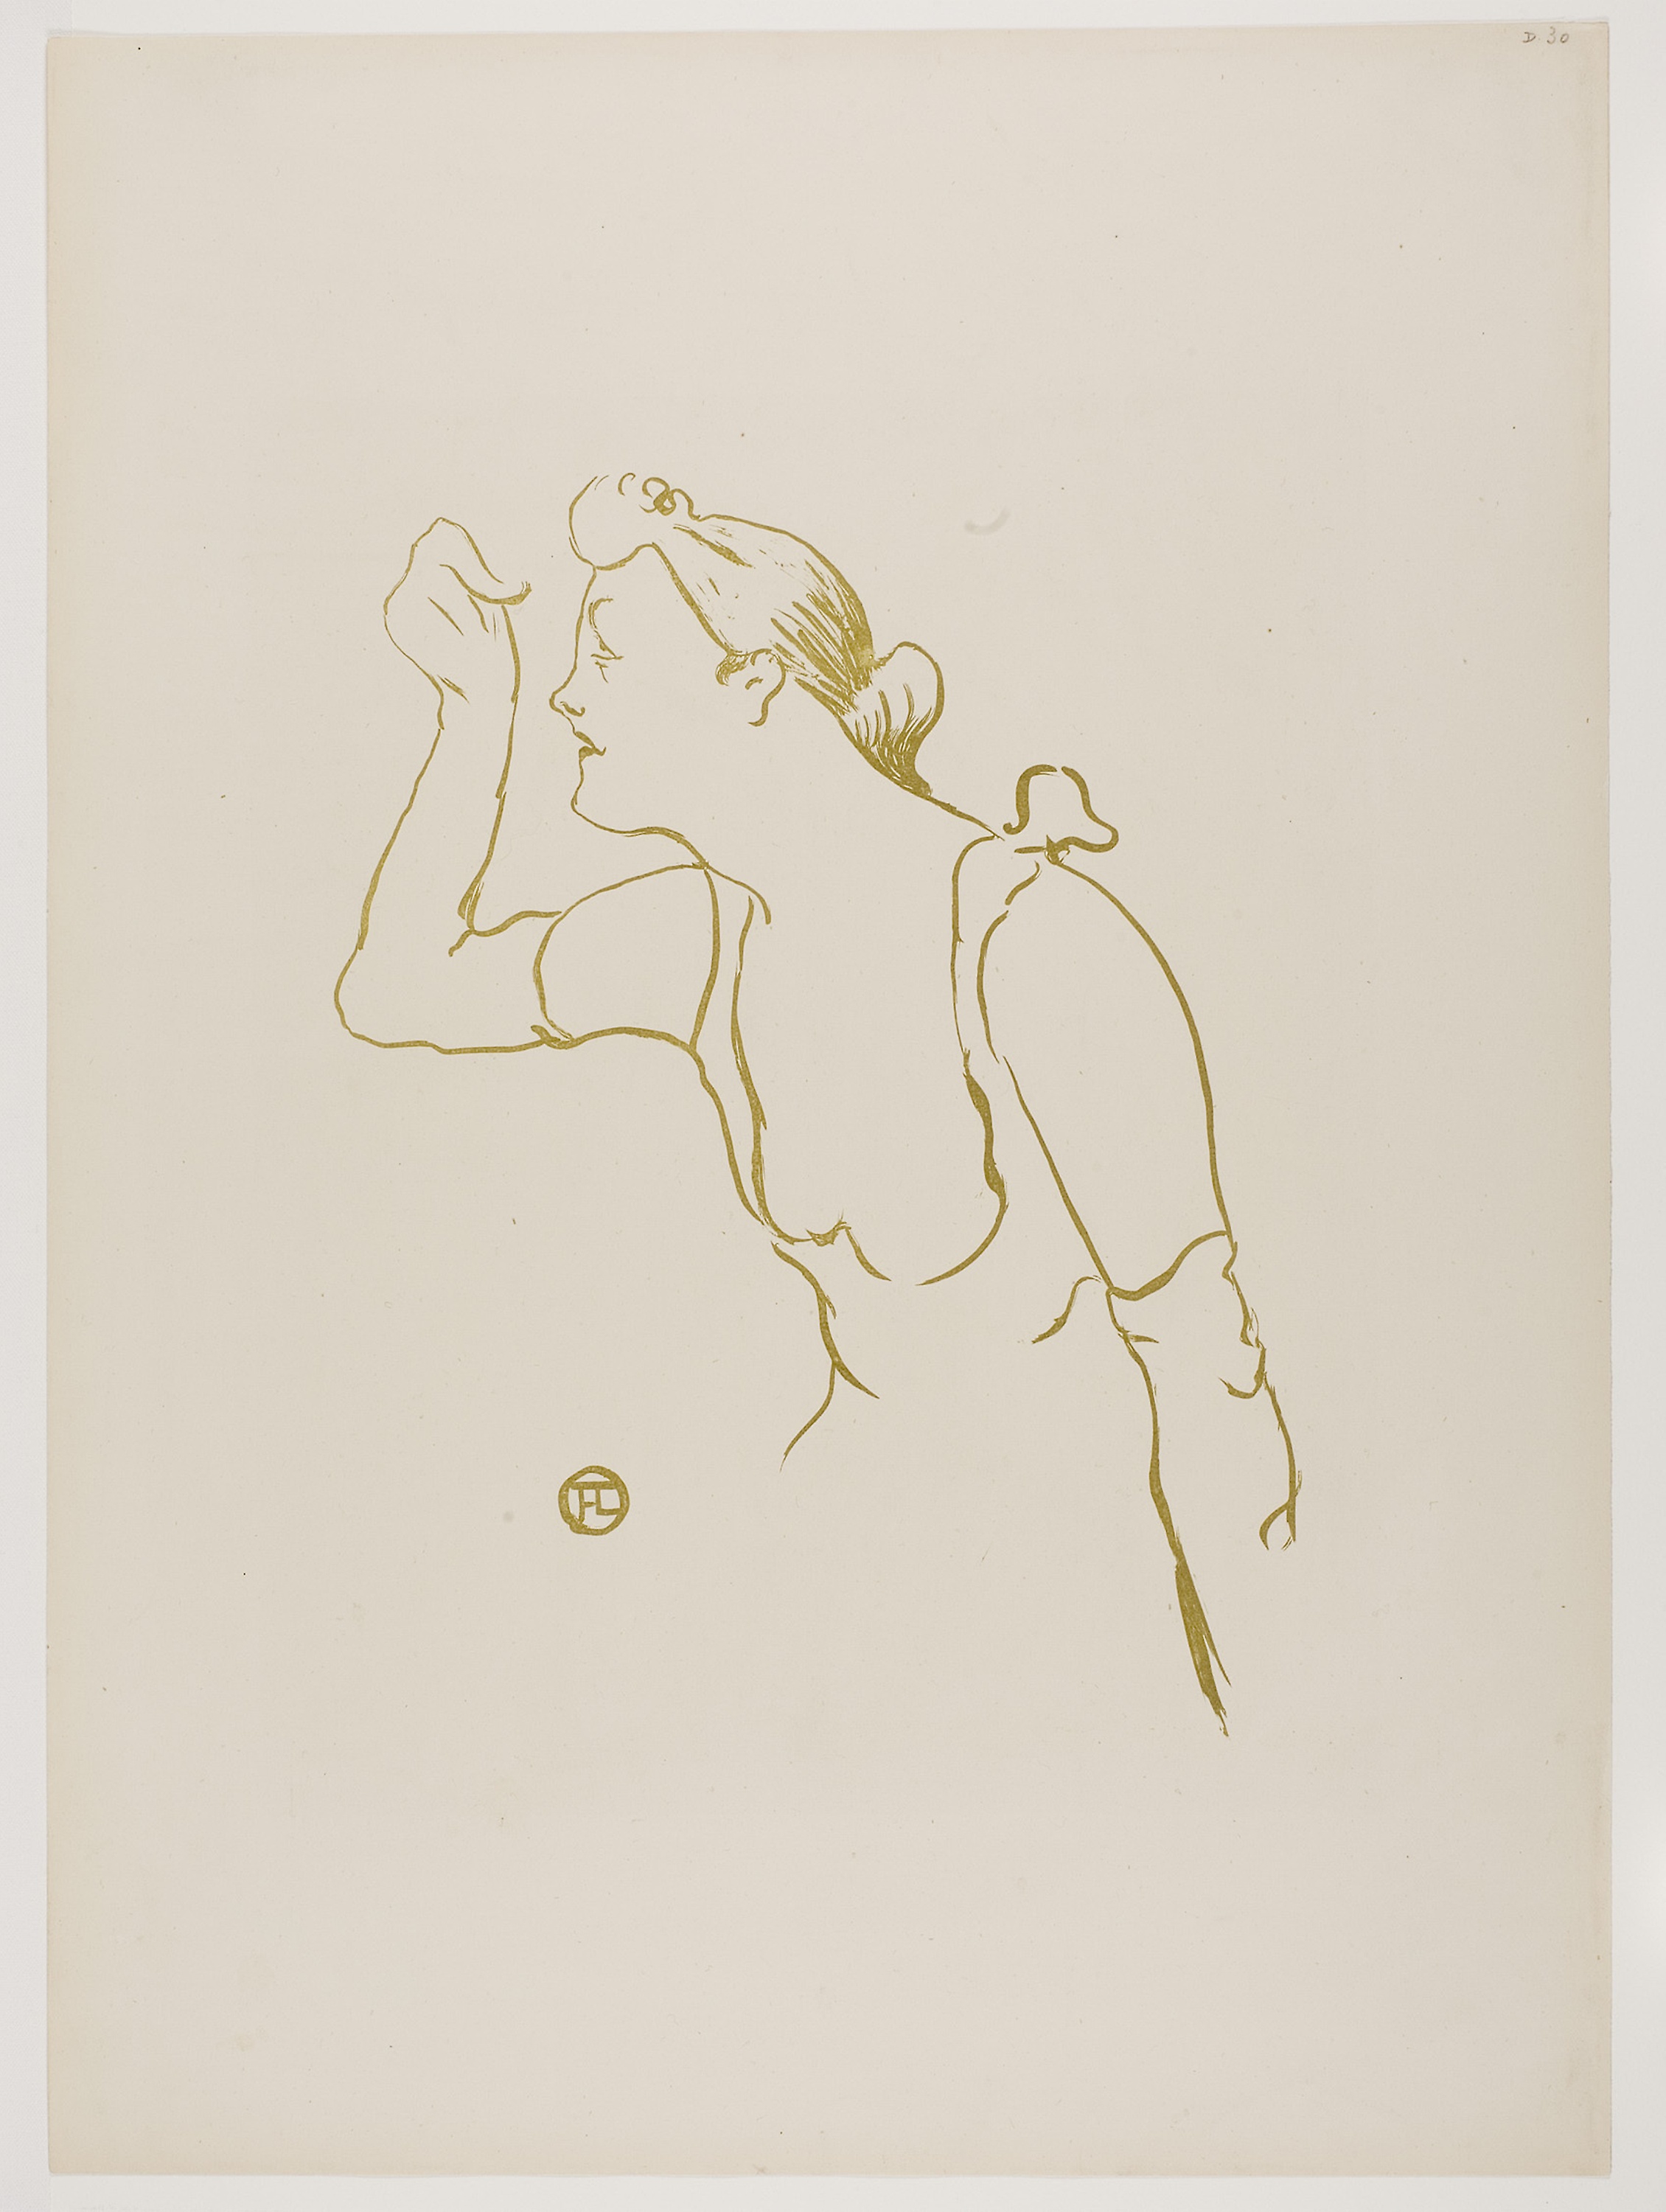
drawing, art, paper, artwork, fictional character, font, joint, illustration, sketch, printmaking